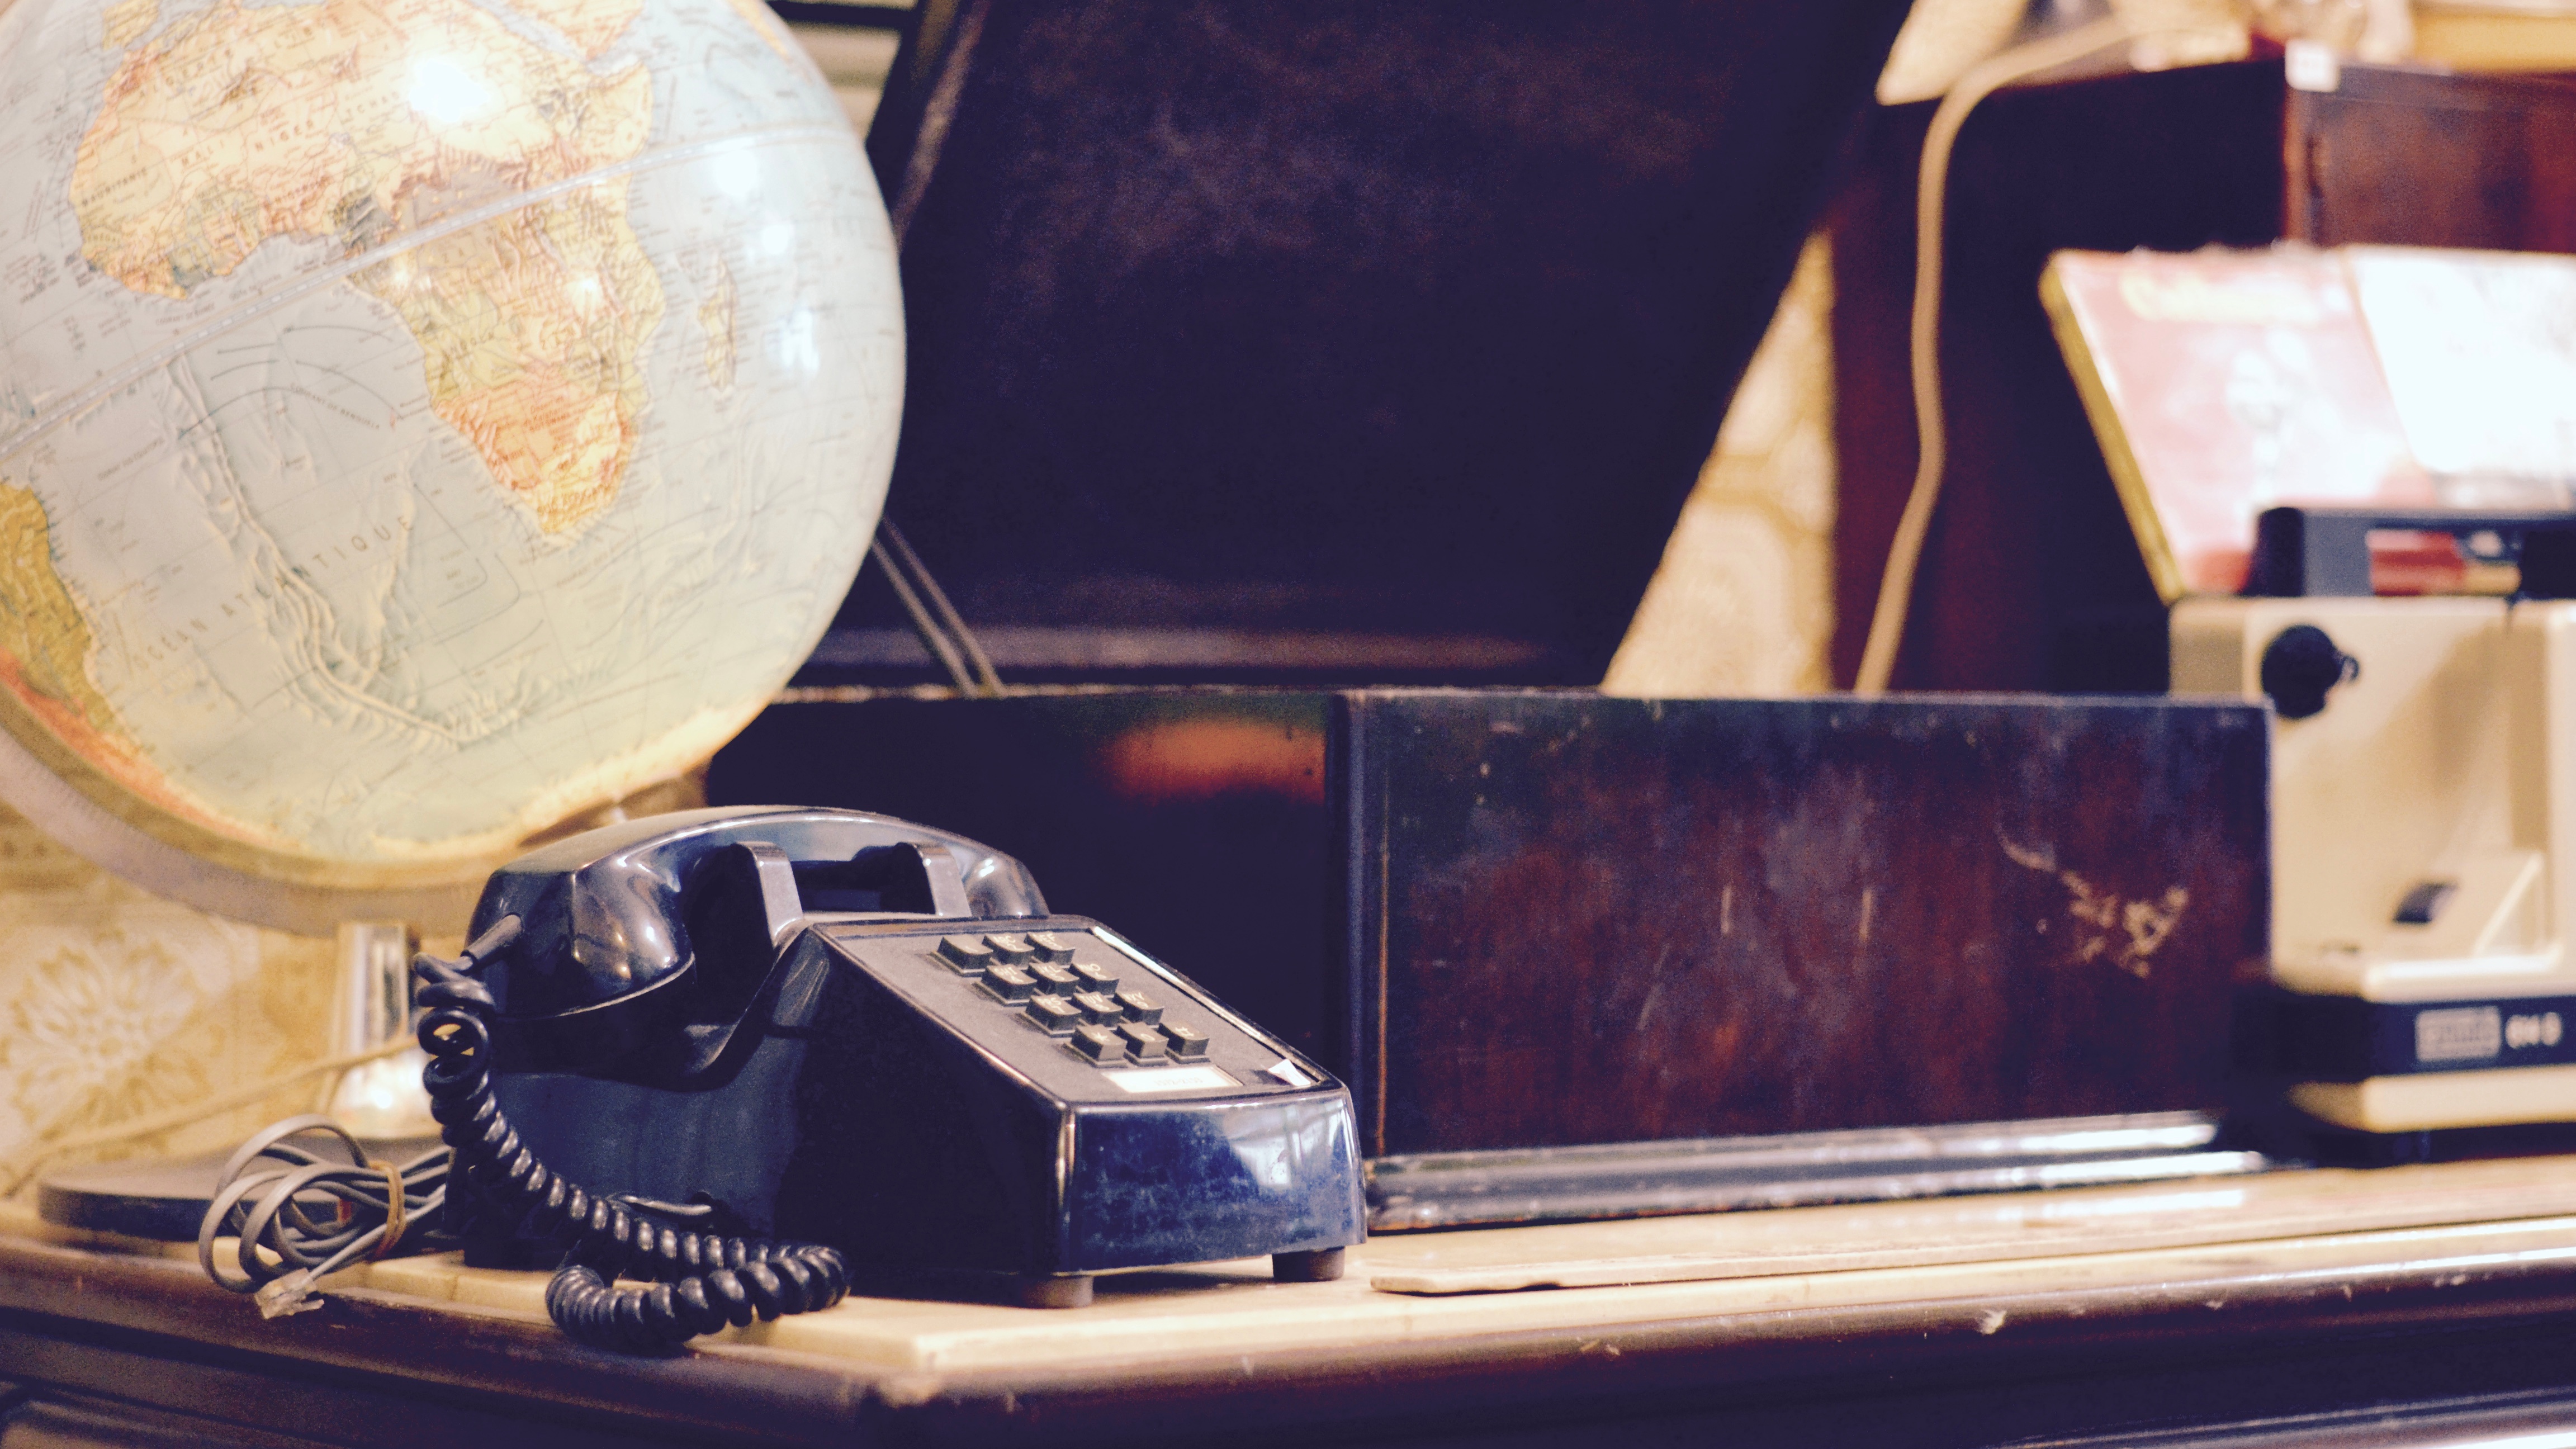
wood, vehicle, painting, art, shape